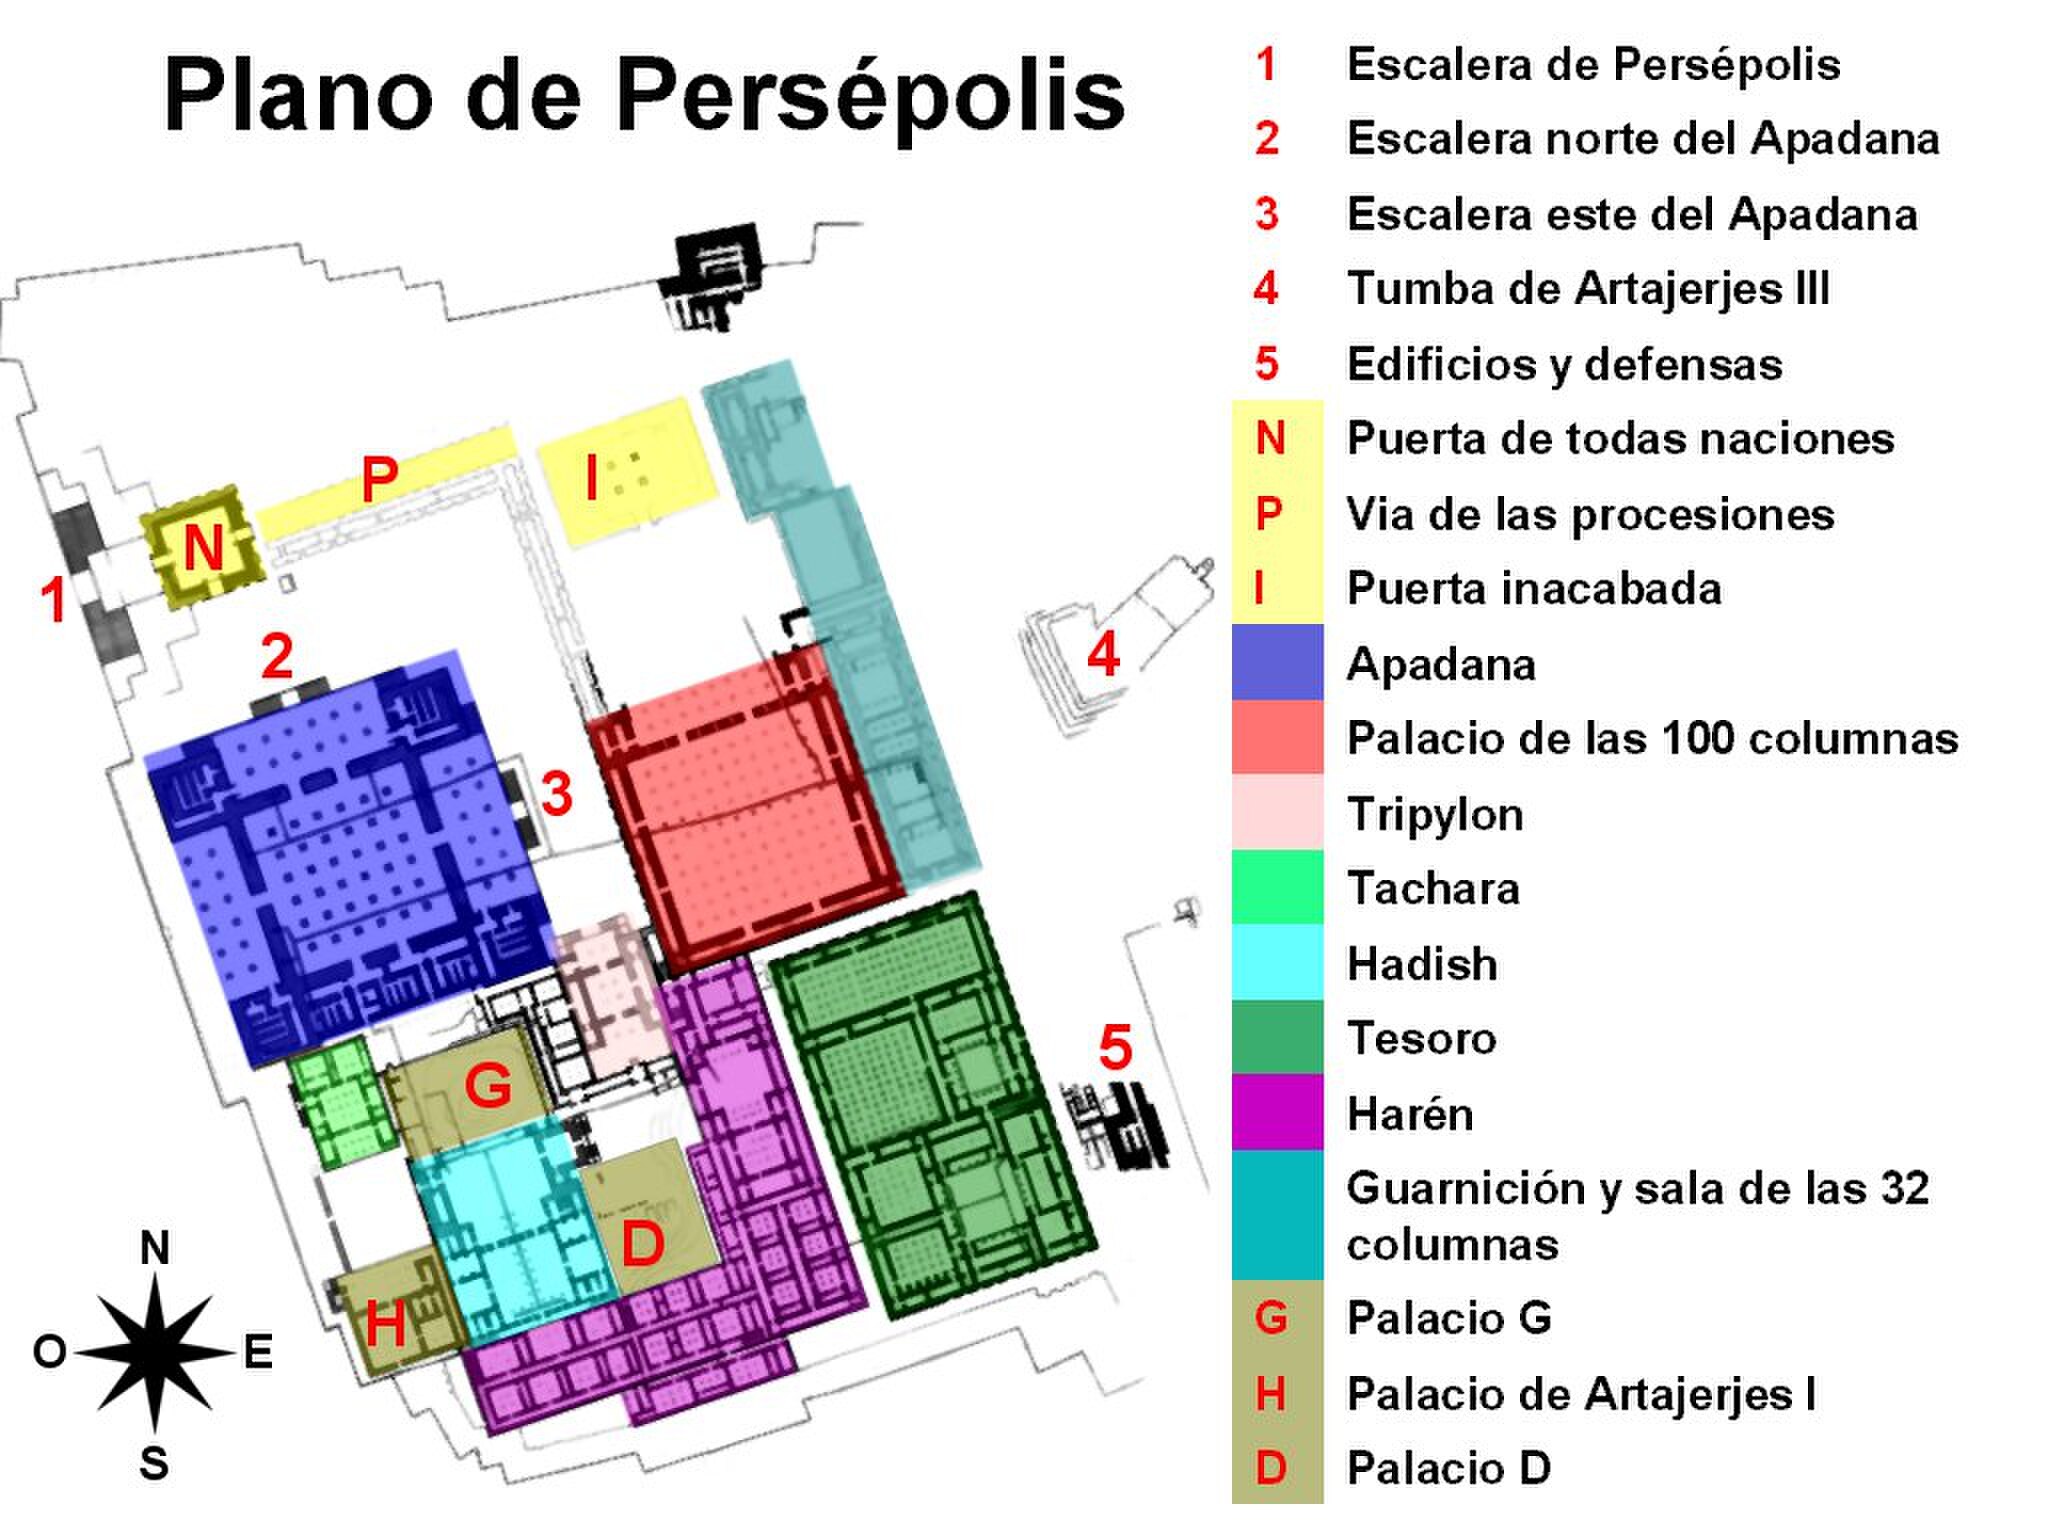
Title: Plano de Persépolis
Description: Sheme of the Persepolis royal Complex, spanish version
Date: 7 March 2007 (upload date)
Categories: GFDL, License migration completed, Floor plans of Persepolis